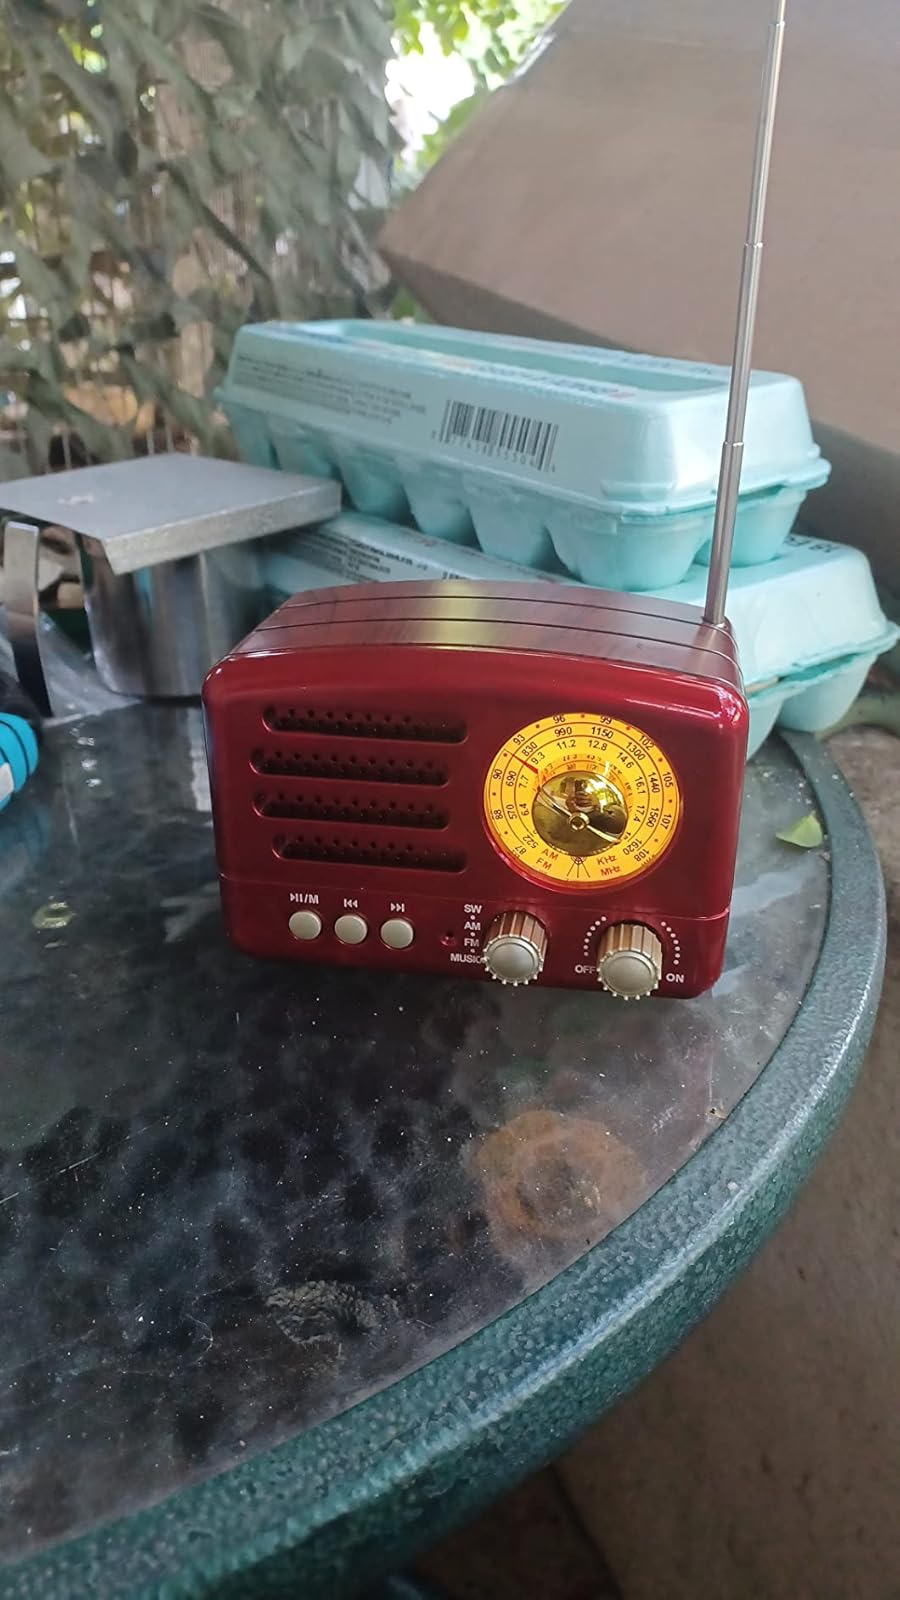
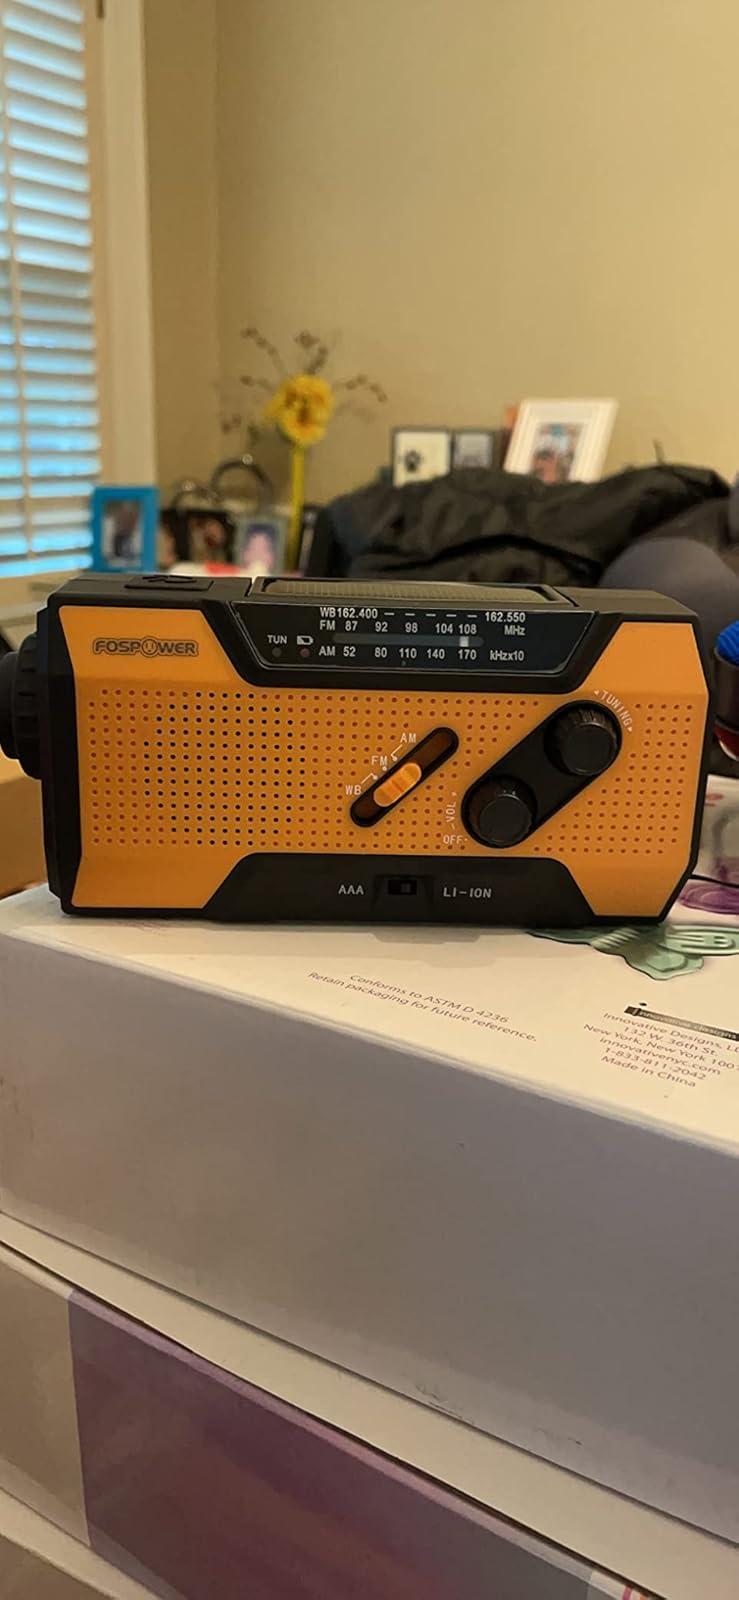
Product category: radio
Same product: no